Climate of Houston

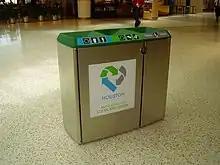
Trash and recycle bin at George Bush Intercontinental Airport

June through August are very hot and humid, often with scattered afternoon showers and thunderstorms. At George Bush Intercontinental Airport, the normal daily high temperature peaks at on August 5–12, with a normal of 102.4 days per year at or above and 3.5 days per year at or above . The average relative humidity ranges from over 90 percent in the morning to around 60 percent in the afternoon. Summer temperatures in Houston are very similar to average temperatures seen in tropical climates, such as in the Philippines and the lower elevations of Central America. The value of relative humidity results in a heat index higher than the actual temperature. The highest temperature ever recorded at George Bush Intercontinental Airport was on four occasions: September 4, 2000; August 27, 2011; August 24, 2023; and August 27, 2023. On June 29, 2013, the temperature at George Bush Intercontinental Airport reached , the highest ever recorded in June. Heat stroke can strike people who stay outdoors for long periods of time during the summer, making hydration essential for outdoor work and recreational activity. The 2014 summer season did not yield 100+ degree weather in response to the monsoon-sequel rainfall during late June to August, during a period where the Pacific Coast off Central America was heating up, which evolved into the 2014–16 El Niño event - this cycle was also observed between 1971 and 1976, during post-El Nino intervals.